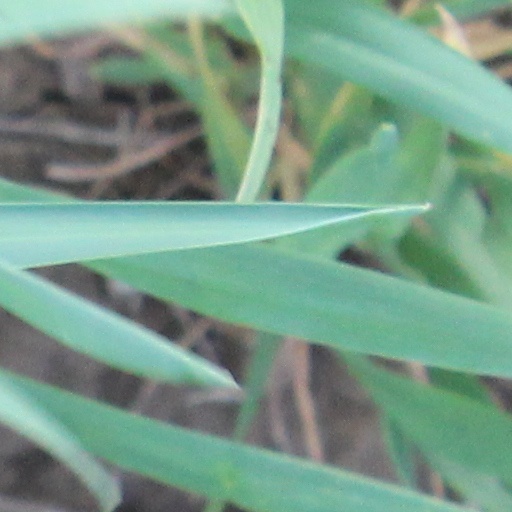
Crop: wheat